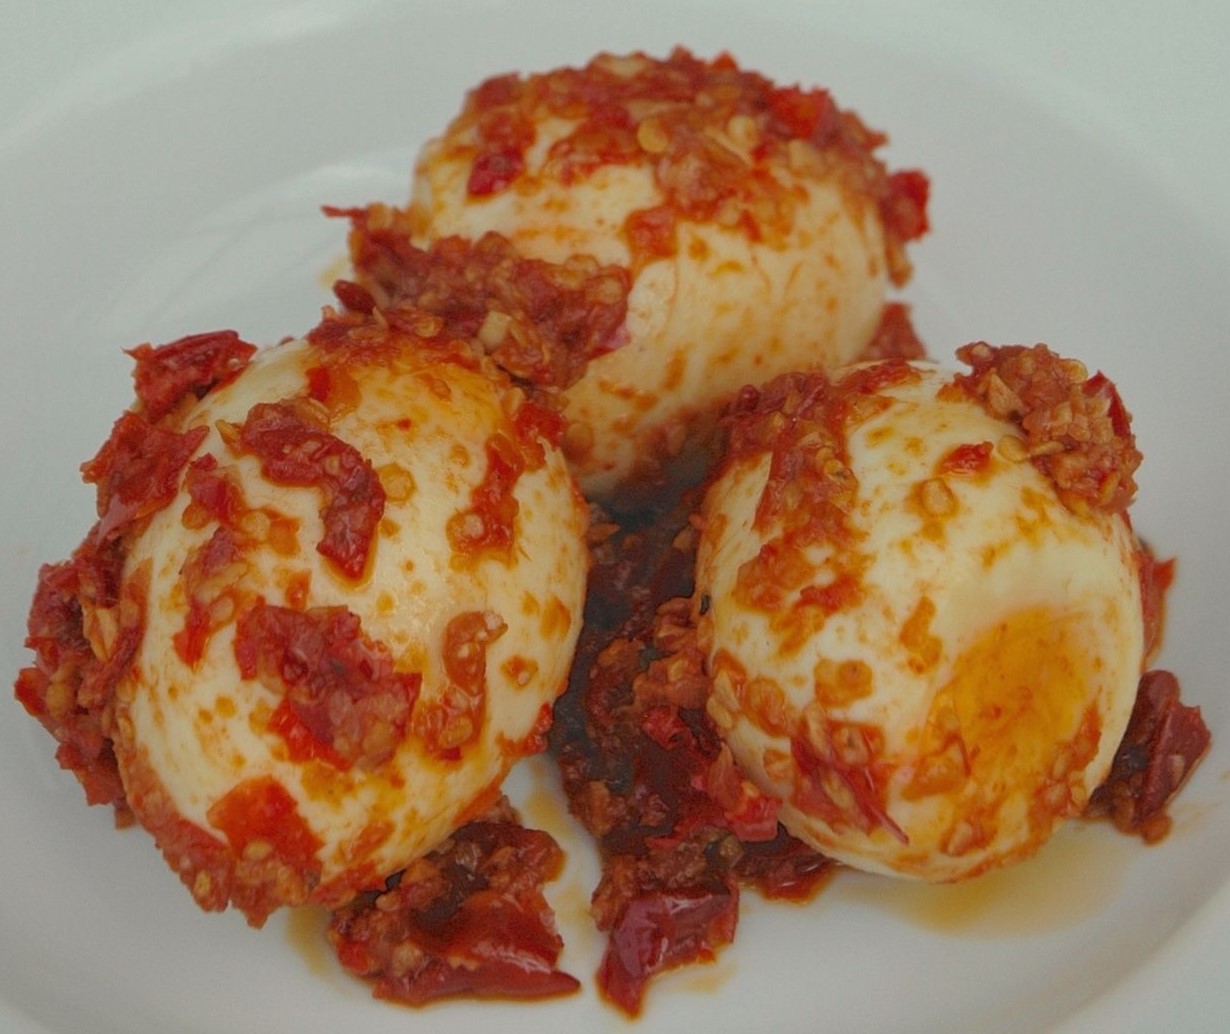
Label: telur_balado